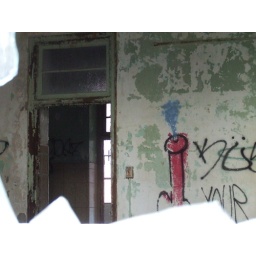
Broken window reveals distressed walls covered in graffiti. South Junior High School, Bloomfield, NJ